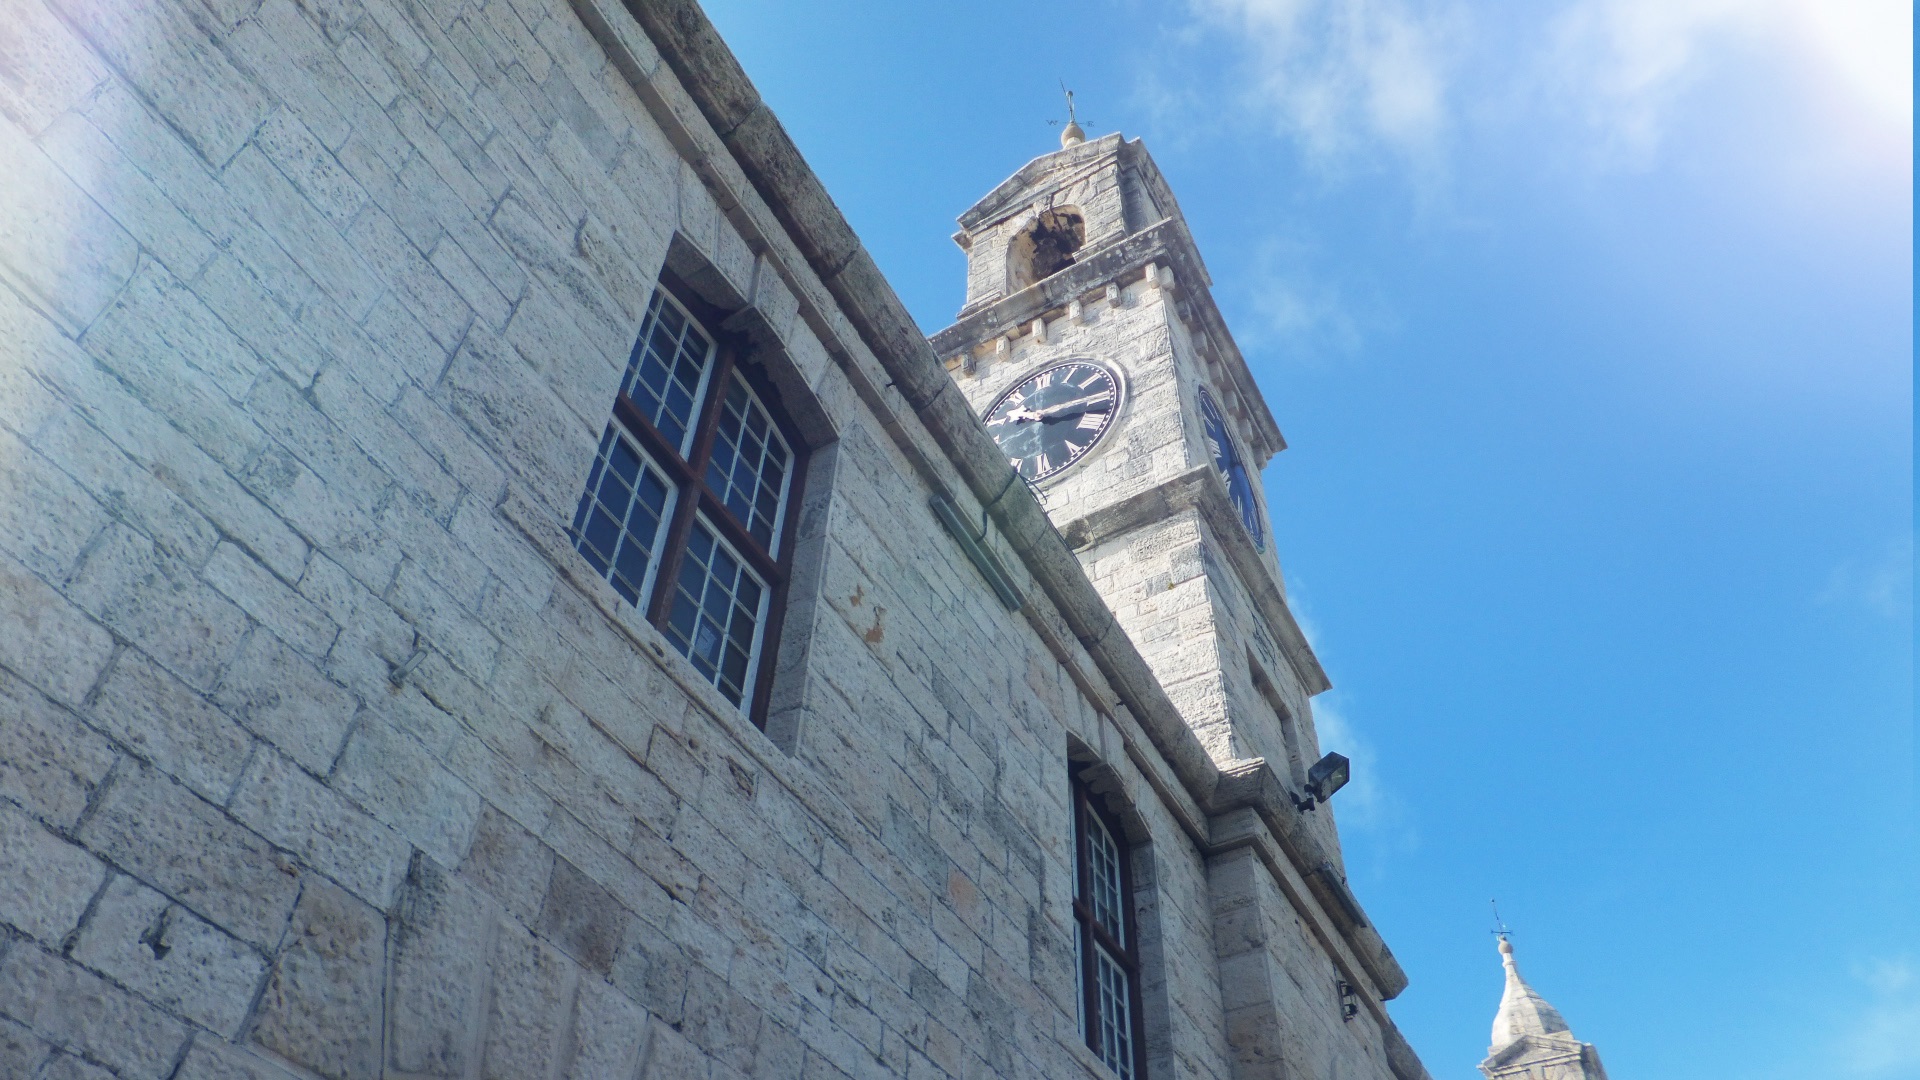
architecture, town, skyscraper, wall, statue, tower, landmark, facade, blue, church, spire, steeple